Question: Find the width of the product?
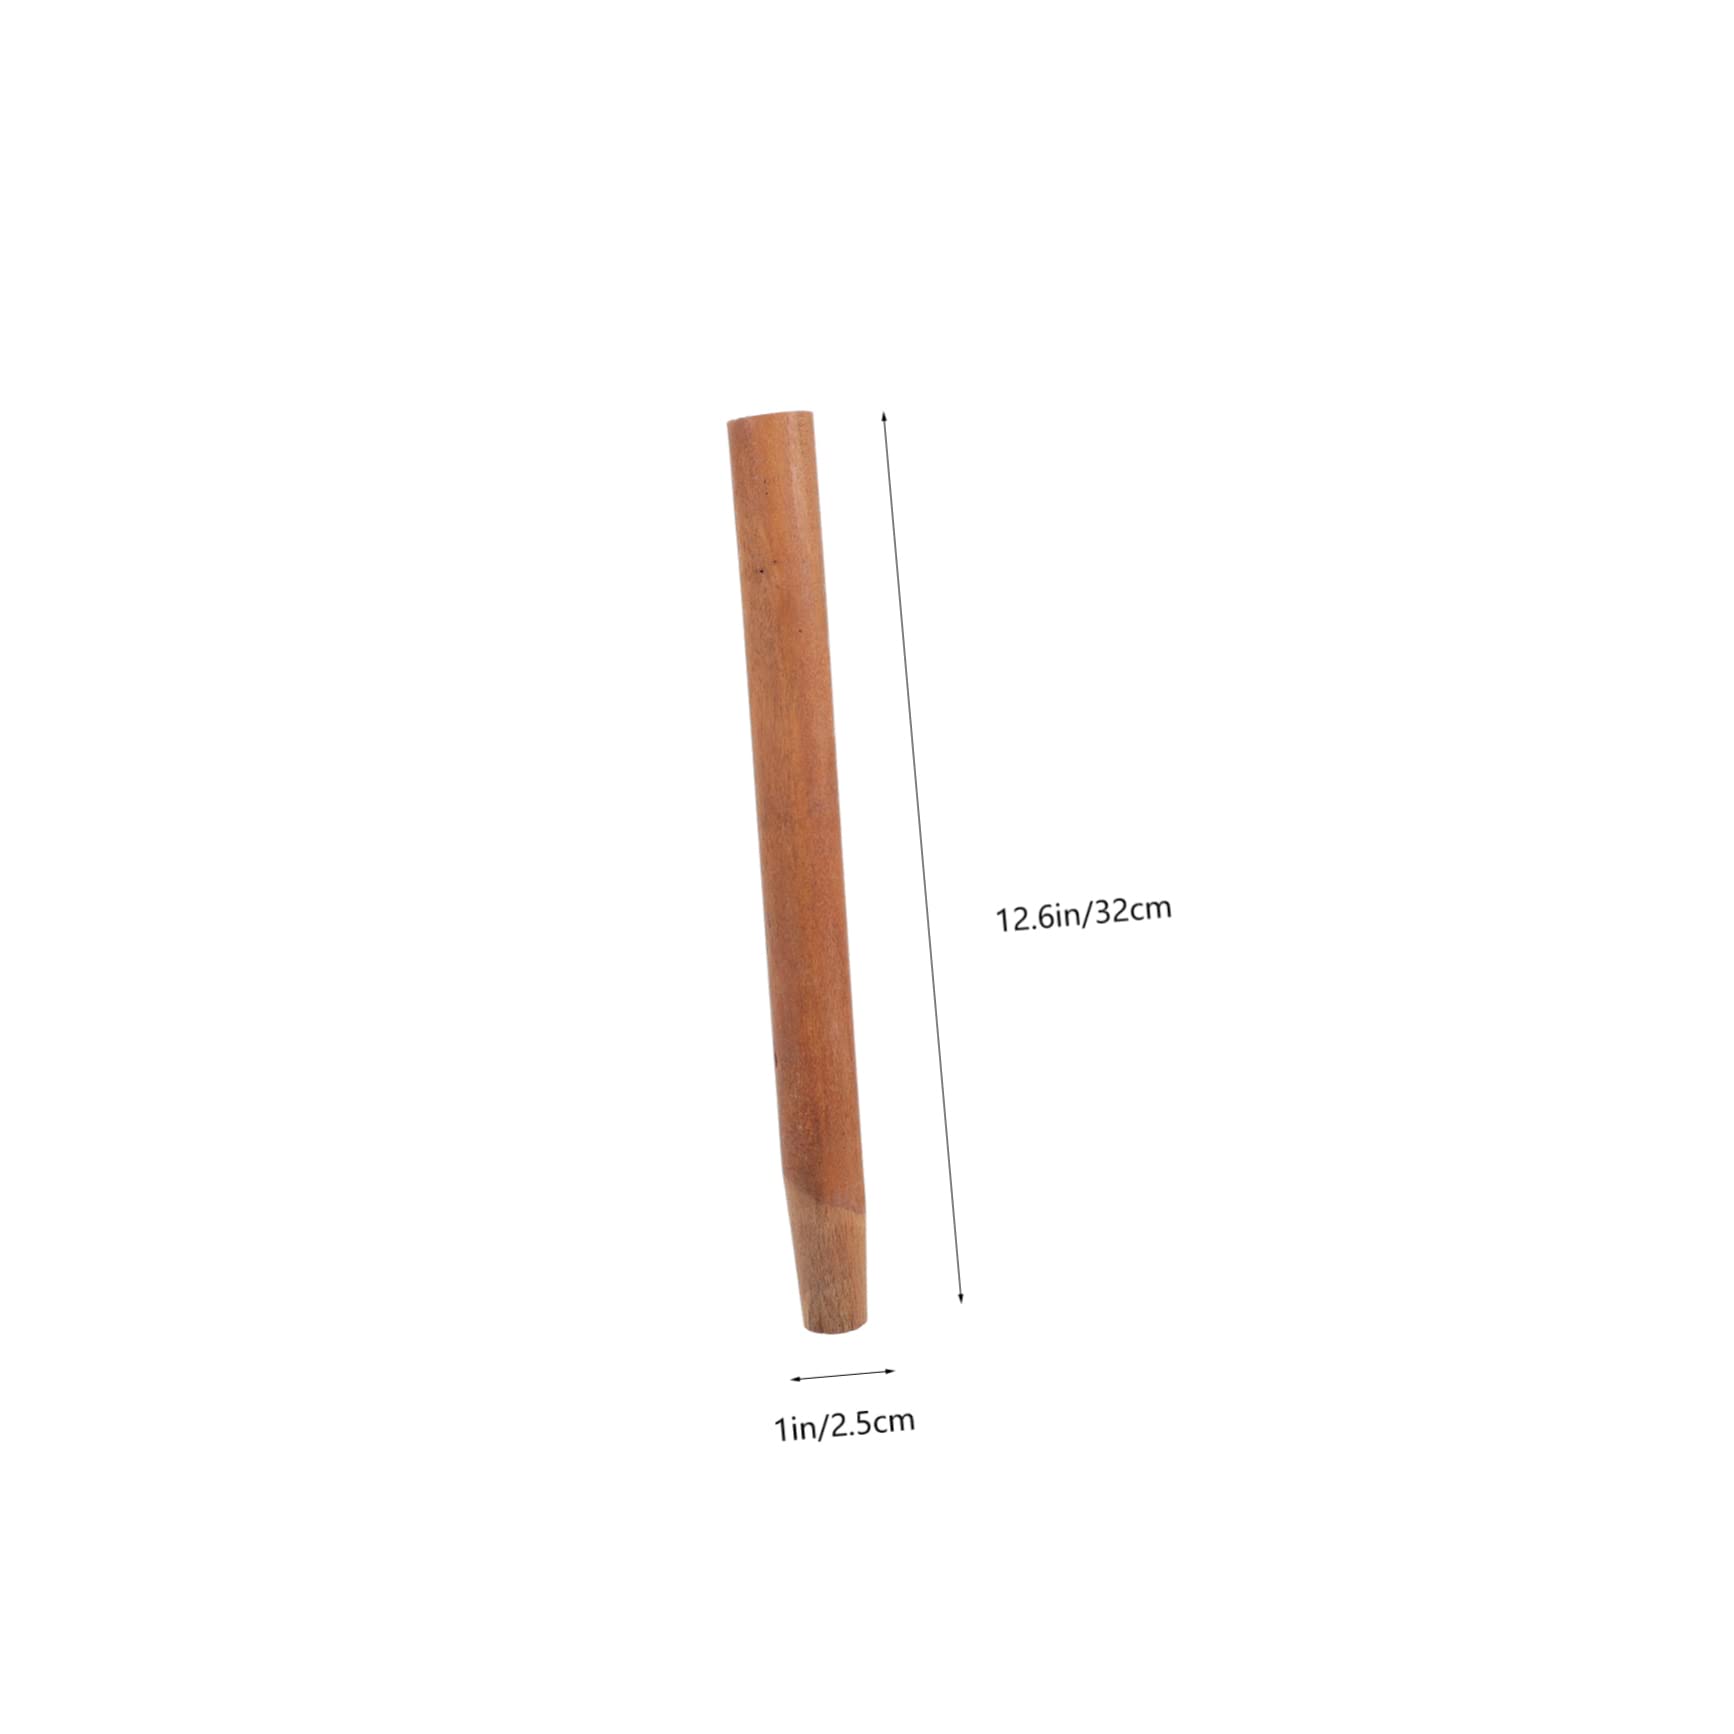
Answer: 2.5 centimetre